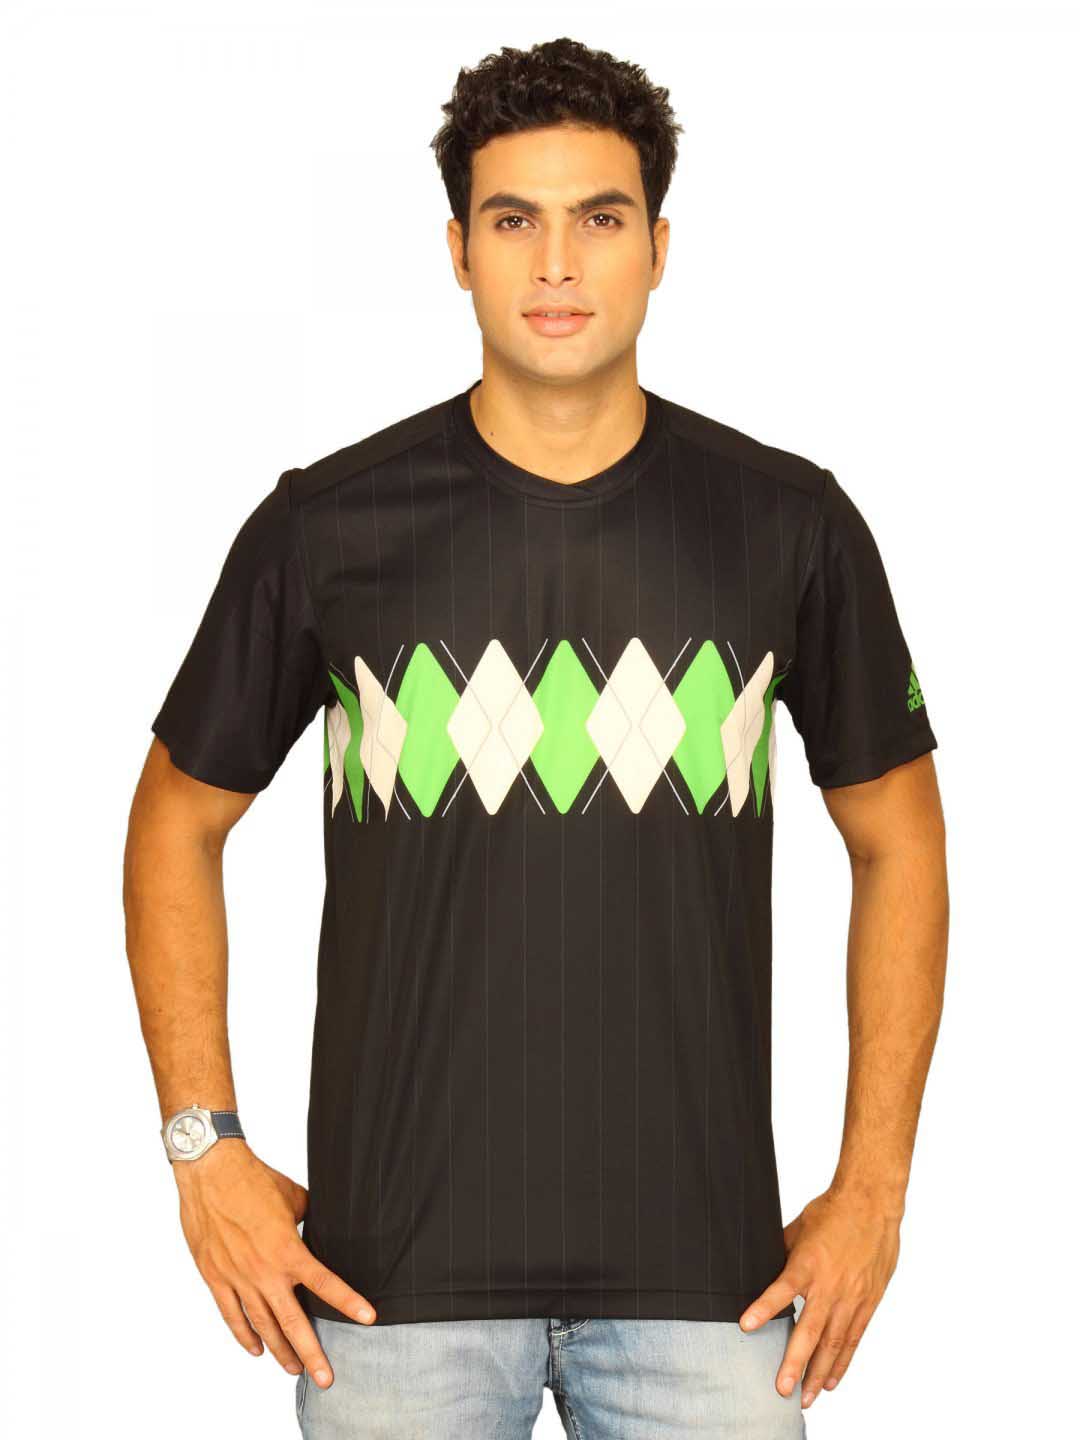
ADIDAS Men Black T-shirt
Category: Apparel / Topwear / Tshirts
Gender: Men
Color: Black
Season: Summer 2011
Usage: Sports